Henry Labouchère

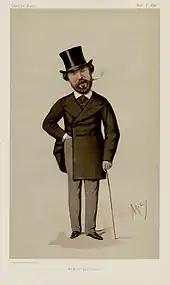
Caricature of Labouchère by Ape in "Vanity Fair", 1874

While he was in the US, Labouchère (without his prior knowledge) was found a place in the British diplomatic service by his family. Between 1854 and 1864, he served as a minor diplomat in Washington, Munich, Stockholm, Frankfurt, Saint Petersburg, Dresden, and Constantinople. He was, however, not known for his diplomatic demeanour, and acted impudently on occasion. He went too far when he wrote to the Foreign Secretary to refuse a posting offered to him, "I have the honour to acknowledge the receipt of your Lordship's despatch, informing me of my promotion as Second Secretary to Her Majesty's Legation at Buenos Ayres. I beg to state that, if residing at Baden-Baden I can fulfil those duties, I shall be pleased to accept the appointment." He was politely told that there was no further use for his services.